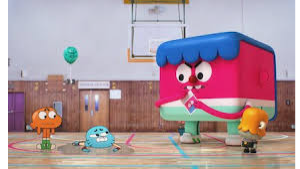
Portrait style: Cartoon Portrait